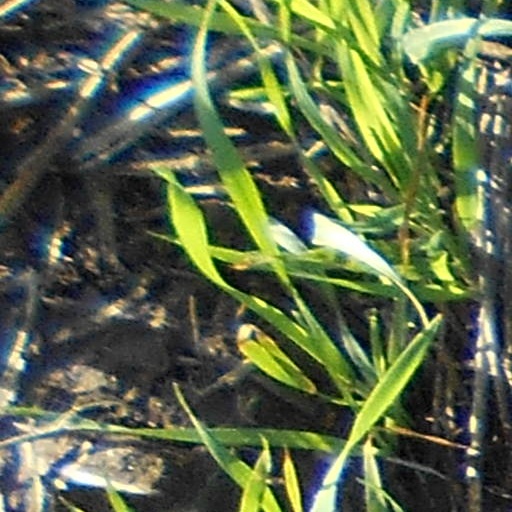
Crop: wheat